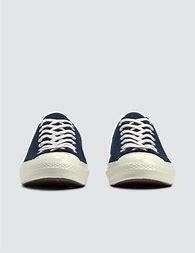
Brand: Converse
Model: Chuck Taylor All Star 70 Ox